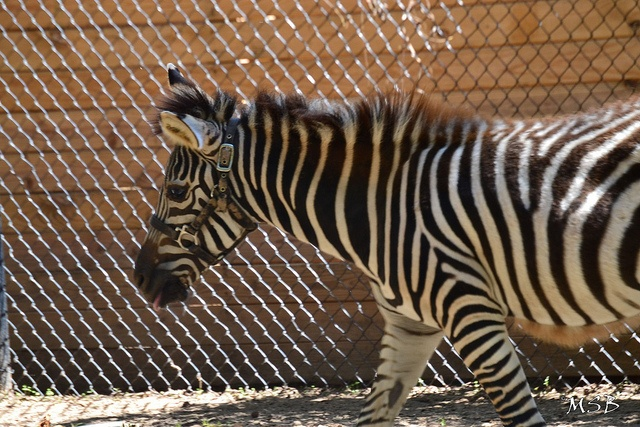
A zebra standing next to a wire fence.
A zebra is walking next to a fence
A zebra with bridle walks along in front of a fence.
A young zebra walking by a chain link fence.
A zebra walking past a chain link fence in a pen.